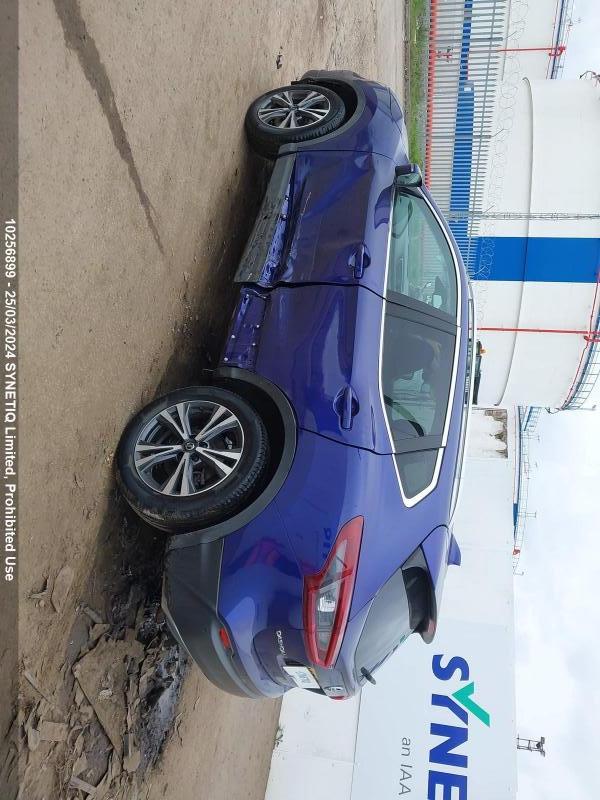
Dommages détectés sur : porte avant gauche, porte arrière gauche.
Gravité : majeur